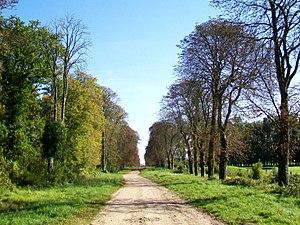
L'allée d'Avilly, partant du carrefour de la table d'Apremont dans la direction du sud-est, vers l'ancienne gare de Saint-Firmin (aujourd'hui scierie).
Apremont est une commune française située dans le département de l'Oise en région Hauts-de-France. Ses habitants sont appelés les Apremontois.